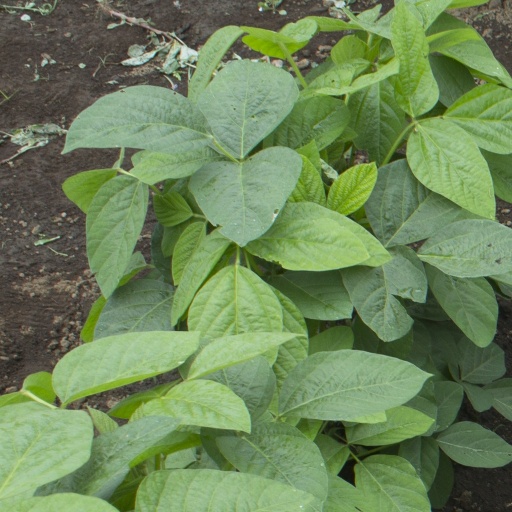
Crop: soybean